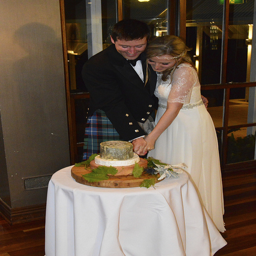
A bride and a kilt-wearing groom, cutting their wedding cake together.
A young man and woman cutting a cake on top of a white table.
A couple that just got married are now cutting the cake.
Man and woman in the motion of cutting through a cake.
A couple cutting their wedding cake together.